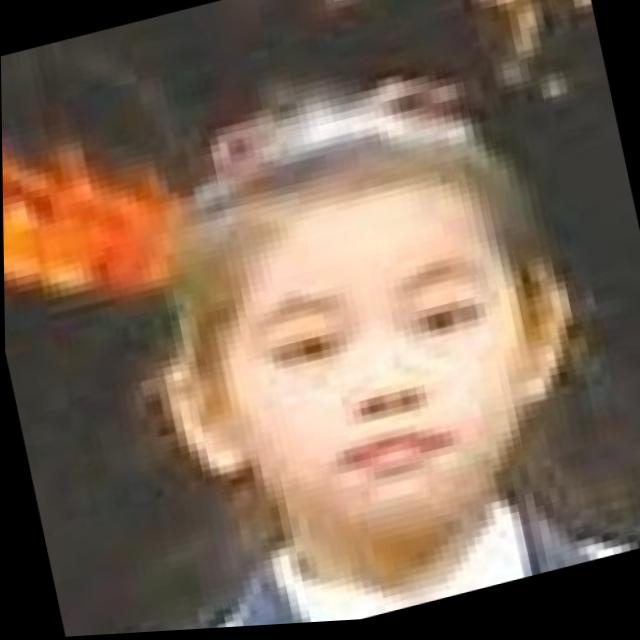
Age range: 0-12